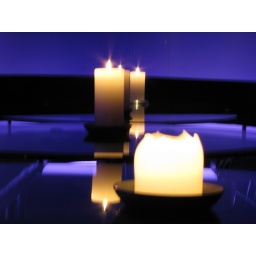
This area of the bar was shut down but the colors &amp;amp; warmth of the candles drew me over to it.